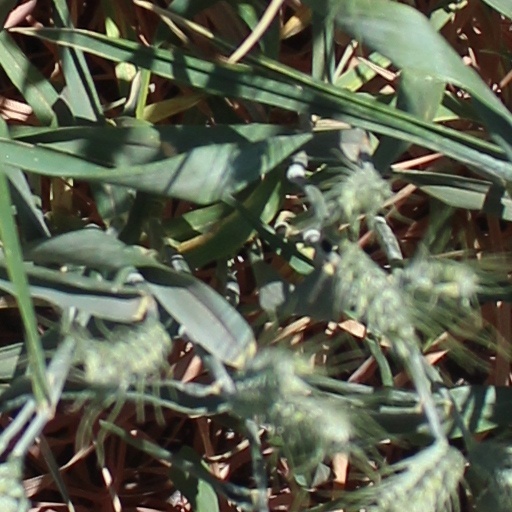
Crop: wheat